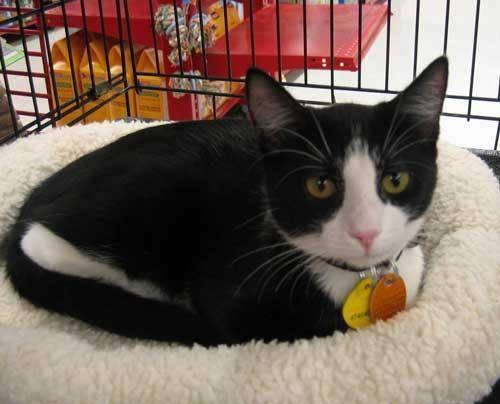
cat